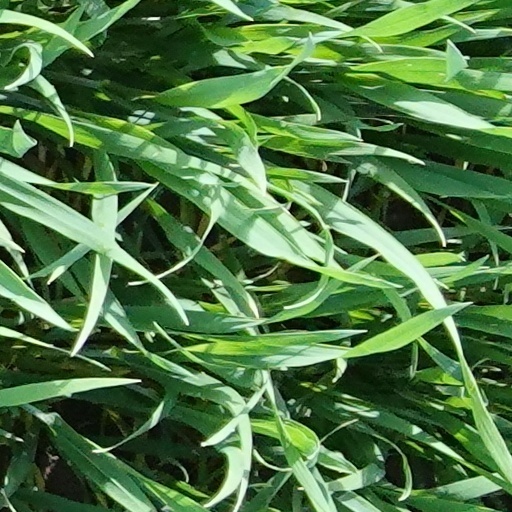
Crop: wheat